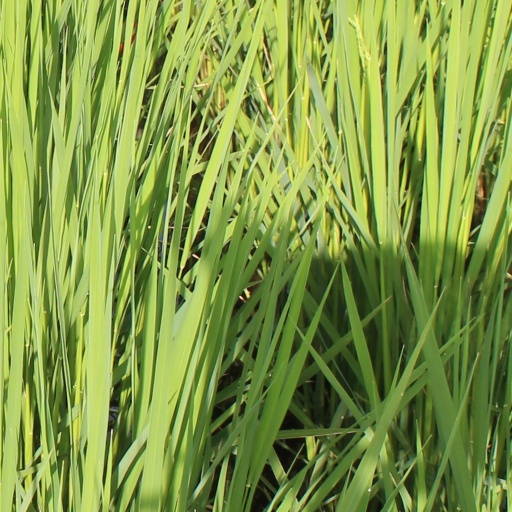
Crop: rice